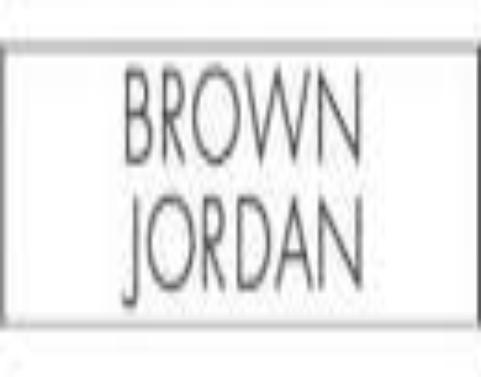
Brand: brown jordan
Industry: Necessities